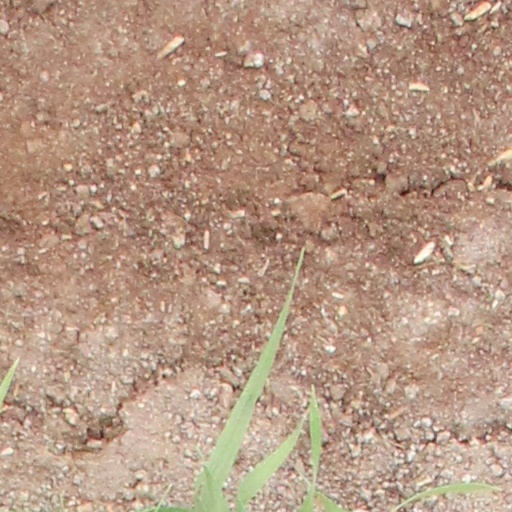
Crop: wheat